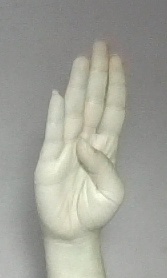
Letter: kaaf